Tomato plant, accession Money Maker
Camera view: horizontal (90 deg, fisheye); turntable rotation: 90 degrees
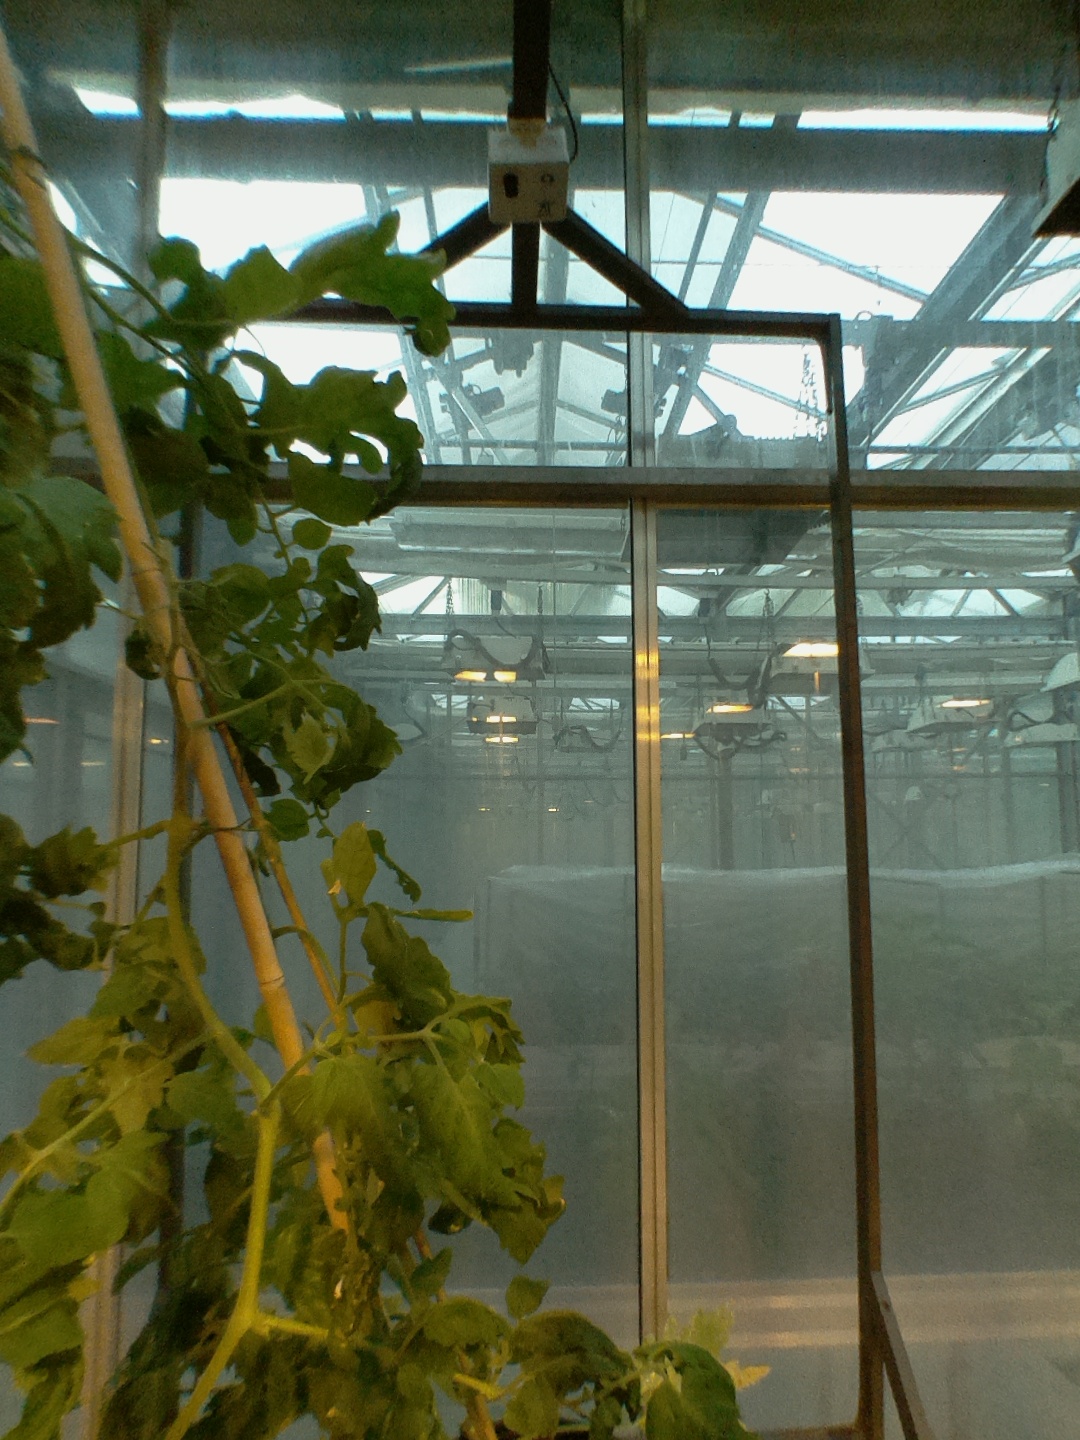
BBCH growth stage 73: 30%-40% of final fruit size